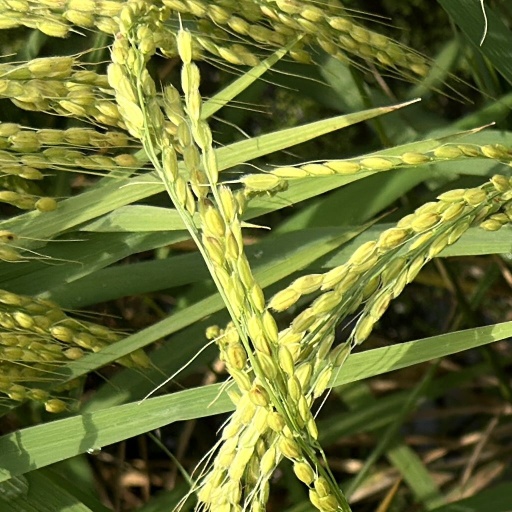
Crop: rice